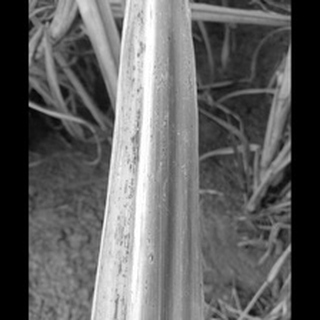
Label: sugarcane_rust